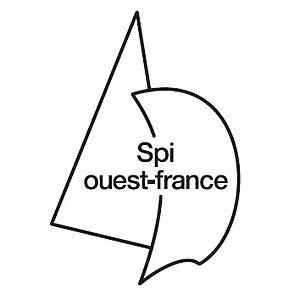
Logo de l'épreuve
Le Spi Ouest-France est une compétition de voile française organisée par la Société nautique de La Trinité-sur-Mer et parrainée par le quotidien Ouest-France. Divers sponsors principaux associés à Ouest-France ont modifié le nom de cette épreuve au cours des années.